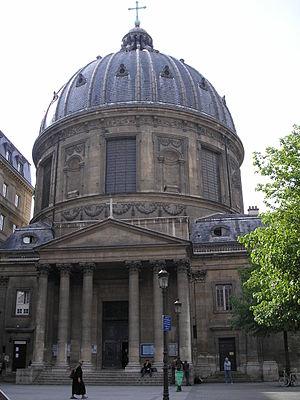
Cet article recense les monuments historiques français classés en 1907.
L'église Notre-Dame-de-l'Assomption, est un lieu de culte catholique polonais située place Maurice-Barrès, à l'angle de la rue Saint-Honoré et de la rue Cambon dans le 1ᵉʳ arrondissement de Paris. Construite entre 1670 et 1676, l'église est désaffectée sous la Révolution et rouvre au culte en 1802. Mᵍʳ Affre l'attribue à la Mission polonaise en 1844.
Cet article recense les monuments historiques du 1ᵉʳ arrondissement de Paris, en France.